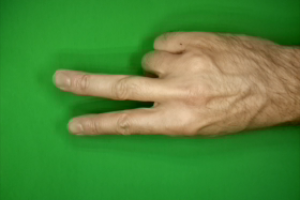
Label: scissors